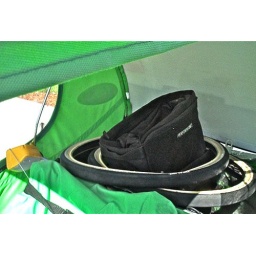
A rack and 3 panniers, a stereo, and that yellow box is 1 of 2 speakers, hidden under 2 spare tires,